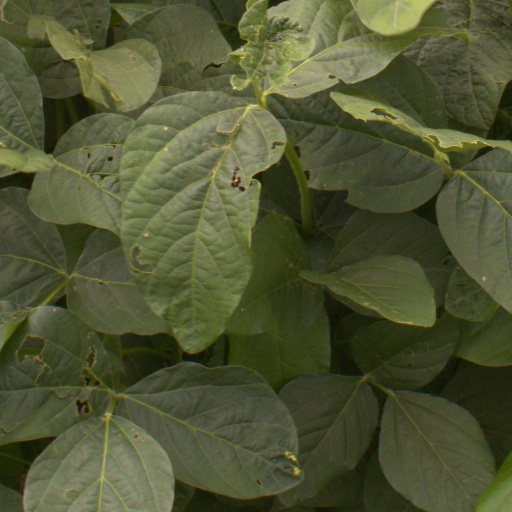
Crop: soybean